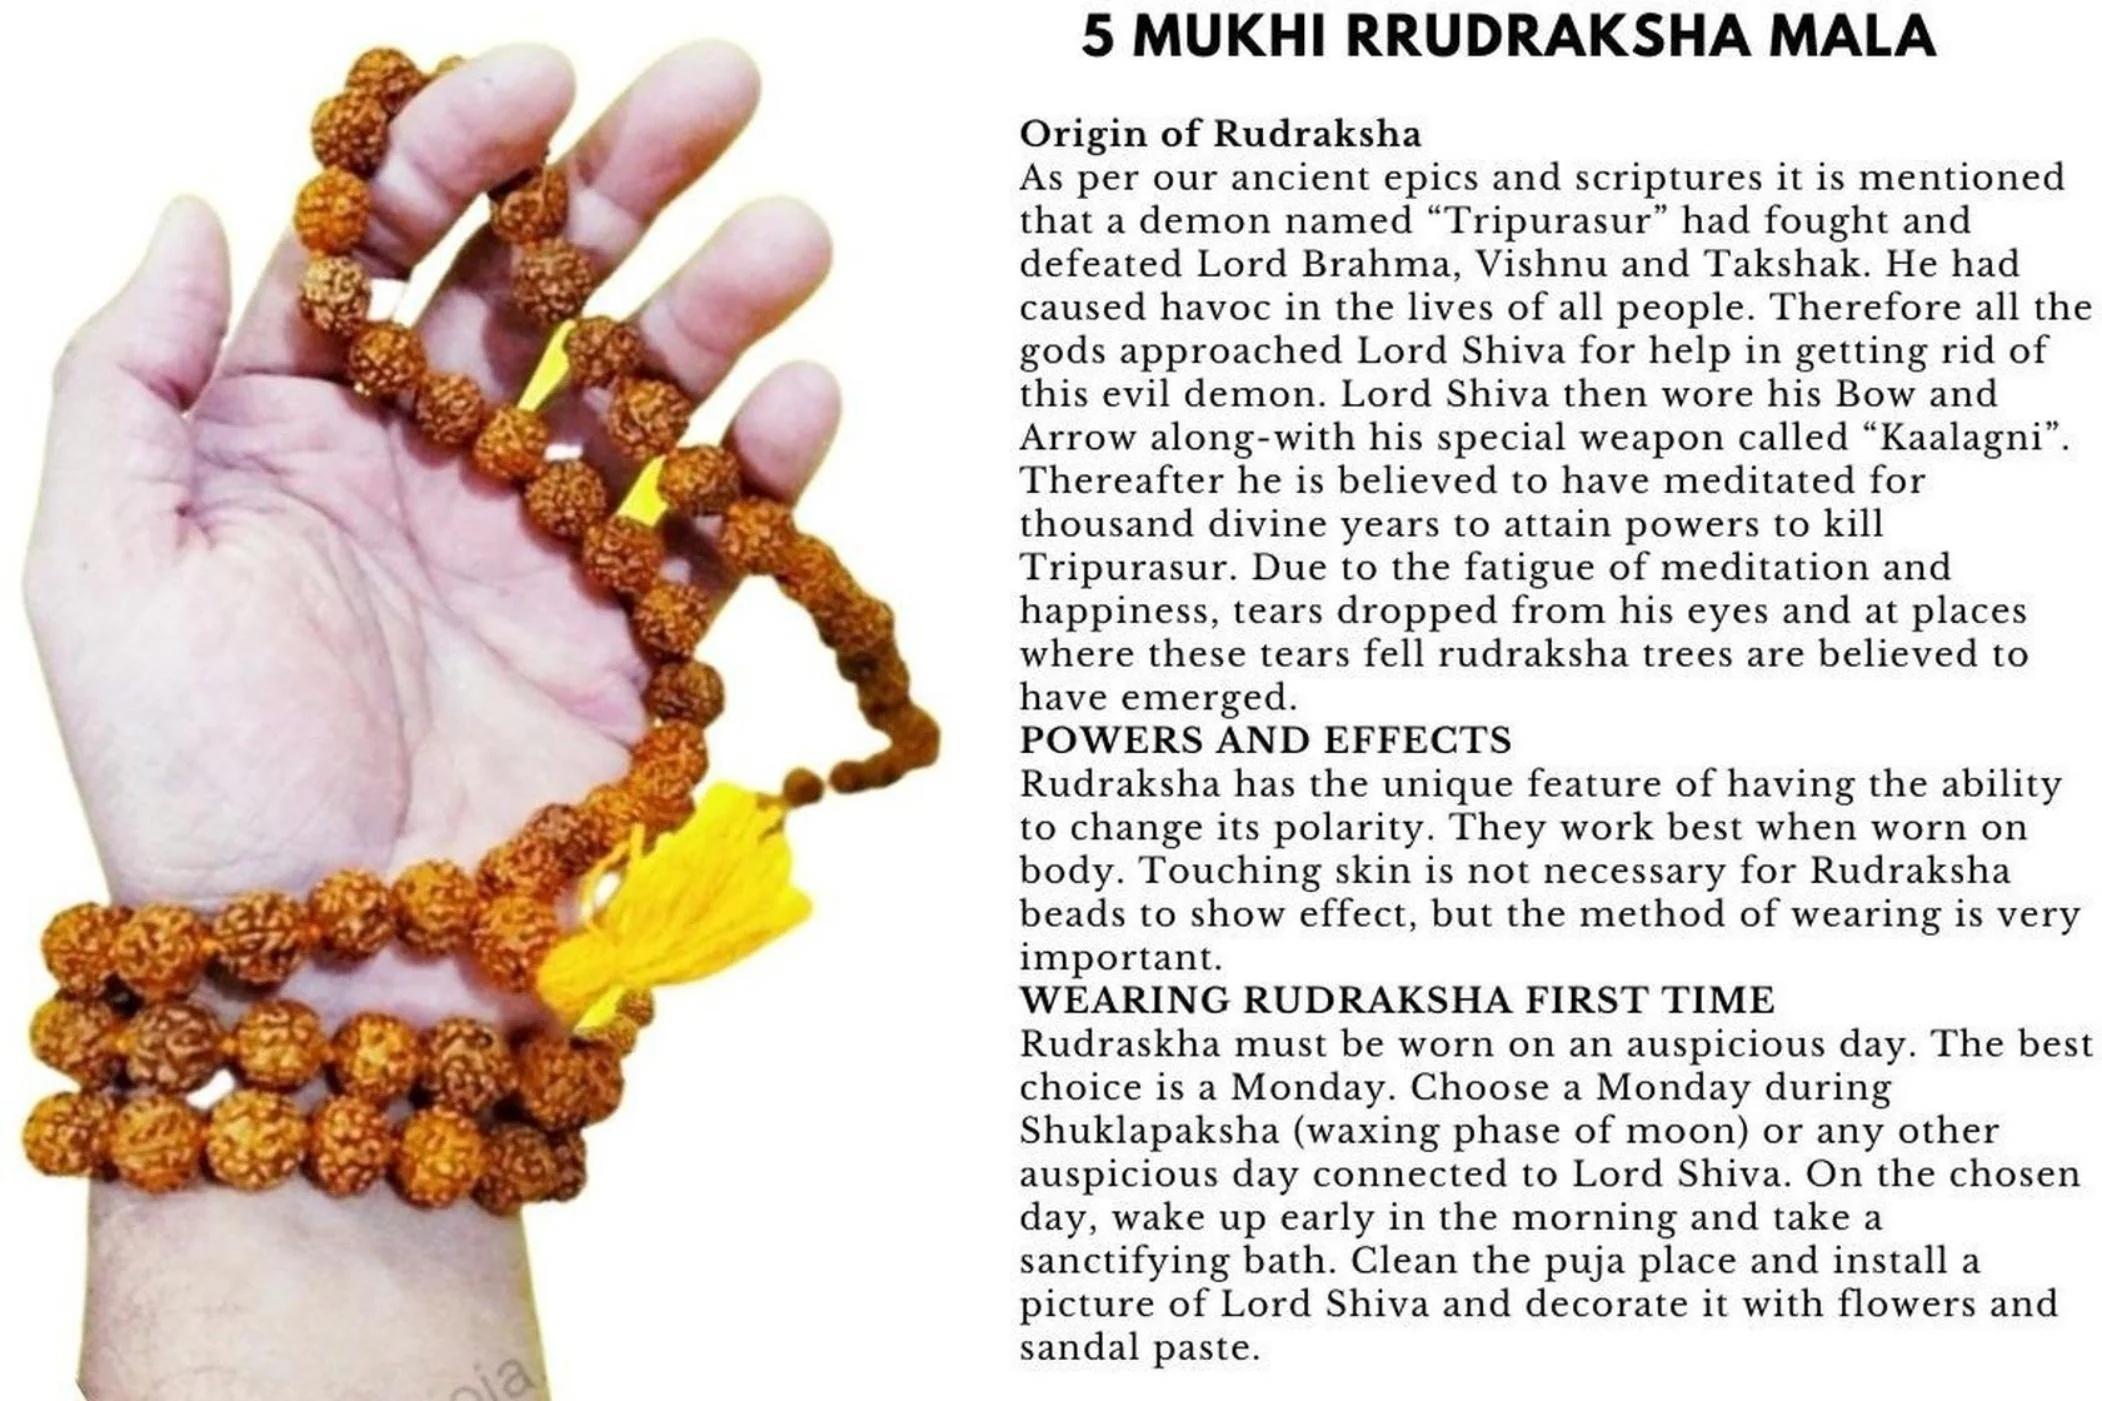
Chopra Gems Wood Original Panchmukhi Rudraksha Japa Puja Mala Brown
Type: Necklaces & Pendants
Brand: Chopra Gems & Jewellery
Price: Rs. 499
Chopra Gems
Features: Original panchmukhi rudraksha japa puja mala,Color - brown,Collection - ethnic
Included: Original Panchmukhi Rudraksha Japa Puja Mala